Camera obscura

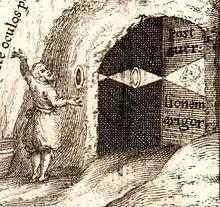
Detail of Scheiner's "Oculus hoc est" (1619) frontispiece with a "camera obscura"'s projected image reverted by a lens

In his influential and meticulously annotated Latin edition of the works of Ibn al-Haytham and Witelo, (1572), German mathematician Friedrich Risner proposed a portable "camera obscura" drawing aid; a lightweight wooden hut with lenses in each of its four walls that would project images of the surroundings on a paper cube in the middle. The construction could be carried on two wooden poles. A very similar setup was illustrated in 1645 in Athanasius Kircher's influential book "Ars Magna Lucis Et Umbrae".